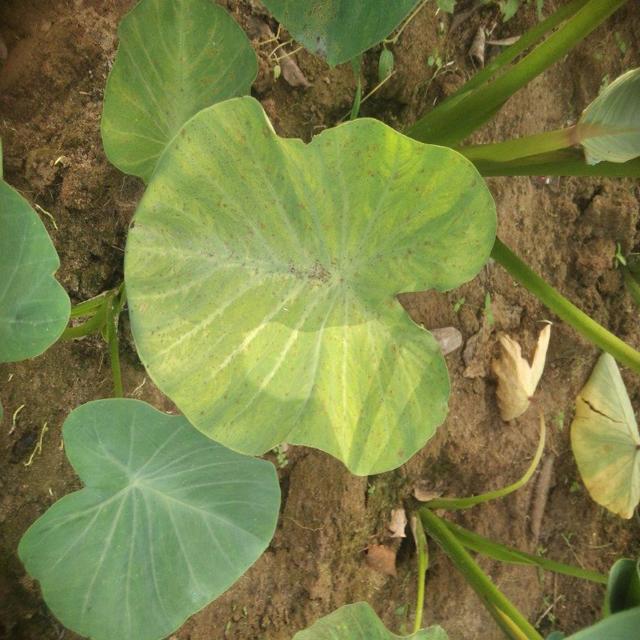
Label: Mid_Blight